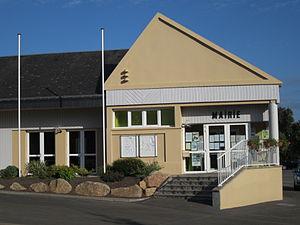
Savigny-le-Vieux, Manche
Savigny-le-Vieux est une commune française, située dans le département de la Manche en région Normandie, peuplée de 451 habitants.